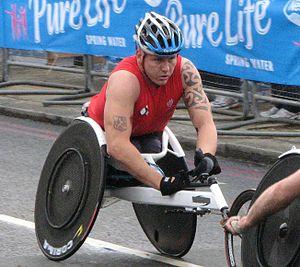
Les disciplines paralympiques sont les disciplines sportives aux Jeux paralympiques d'été ou d'hiver. Certaines sont des disciplines courantes dont les règles sont adaptées pour le handisport. Ces adaptations peuvent être importantes ; ainsi, le rugby en fauteuil roulant ressemble assez peu au rugby des athlètes valides. D'autres sont des disciplines de nature exclusivement paralympique : le boccia, le goalball.
David Weir, né le 5 juin 1979 à Londres, est un athlète handisport britannique. Spécialiste des courses en fauteuil roulant, il est né avec une section de la moelle épinière, ce qui l'a rendu incapable d'utiliser ses jambes.